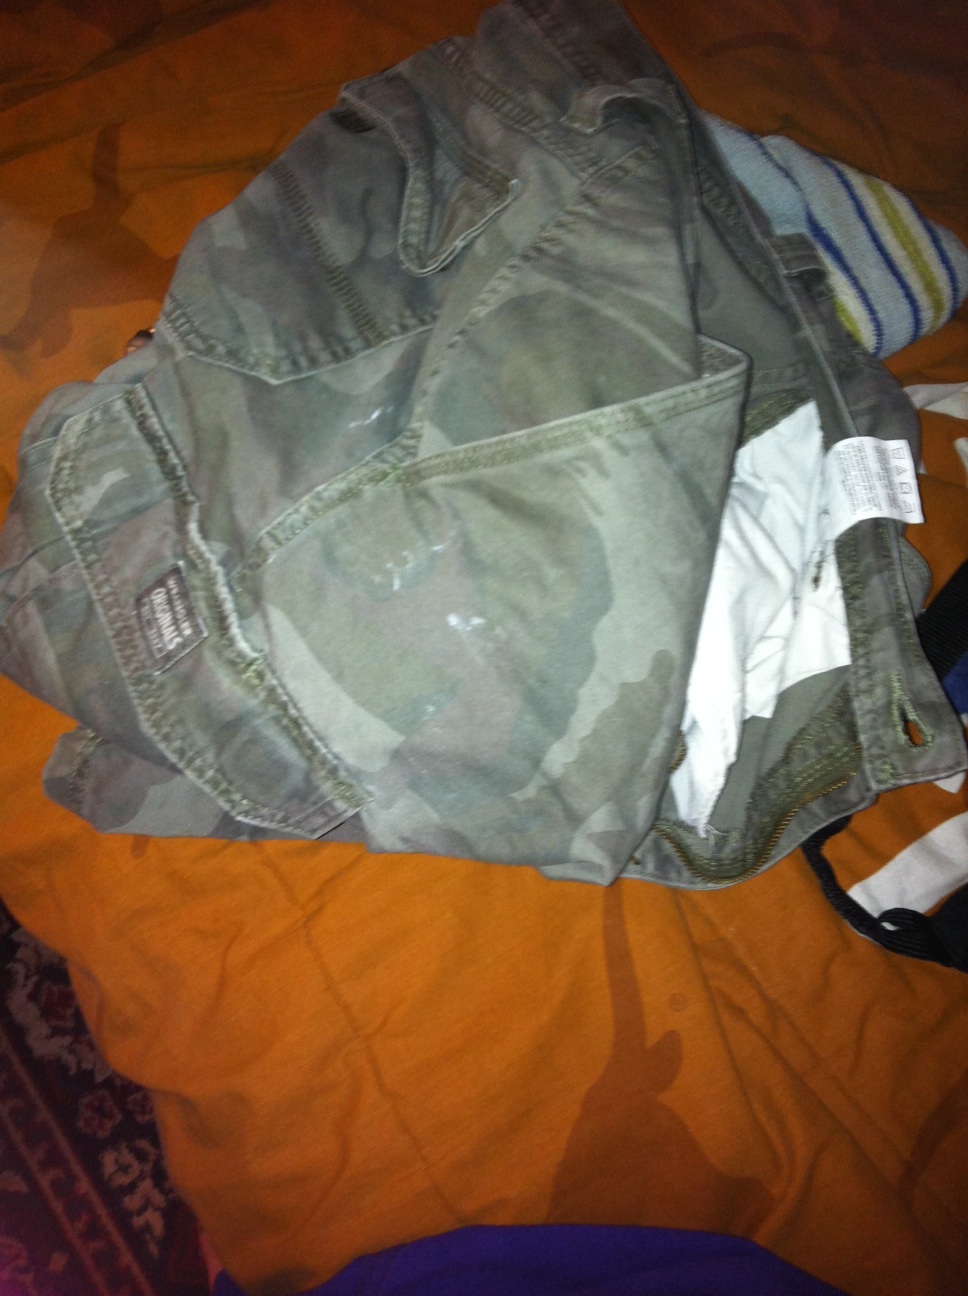Question: do these clothes look dirty?
Answer: yes